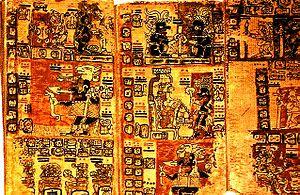
Le codex Tro-Cortesianus est un codex maya de la région de Campeche. Il est composé de 56 feuillets de papier végétal « amate », pliés en accordéon, de 12,5 cm x 22,6 cm sur une longueur de 6,82 m. Il est conservé au Museo de América à Madrid.